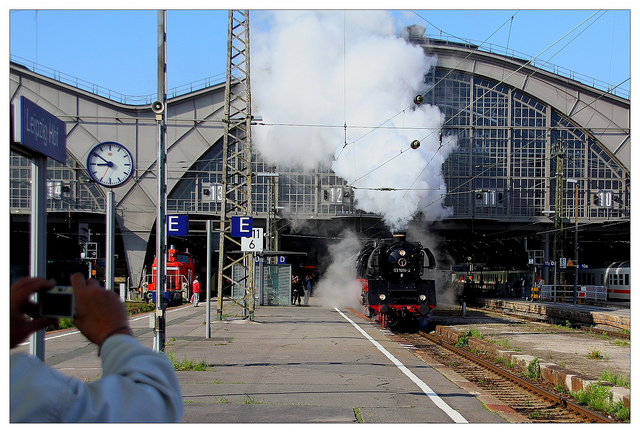
Smoke billows out of a train engine coming down a train track.

A train bellows steam as it leaves the station

A train beginning to leave from the train station.

A steam engine moving away from a train station